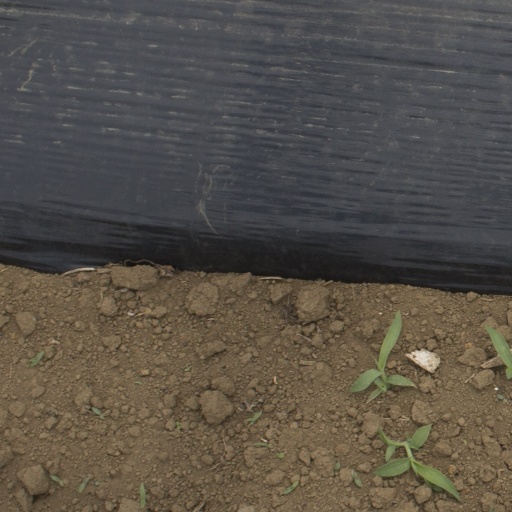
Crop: Jerusalem artichoke